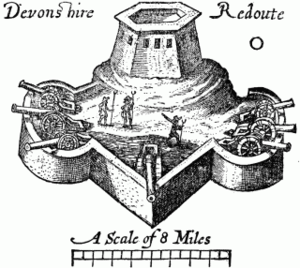
Une redoute est un fort ou un système de fortification consistant généralement en un emplacement fortifié défensif à l’extérieur d’un fort plus grand. Elle sert à protéger les soldats hors de la ligne de défense principale. Elle est une œuvre fermée, qui diffère d'un redan ouvert à l'arrière, et peut être construite à la hâte ou être une structure permanente, comme la redoute Dauphine à Québec.
Pere Joan Barcelo, plus connu sous le sobriquet de Carasquet, né à Capçanes, Province de Tarragone en 1682 et mort à l'île de Reinach, Alsace le 4 septembre 1743, est un guérillero et militaire catalan exilé à Vienne, Archiduché d'Autriche.